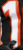
Number: 1